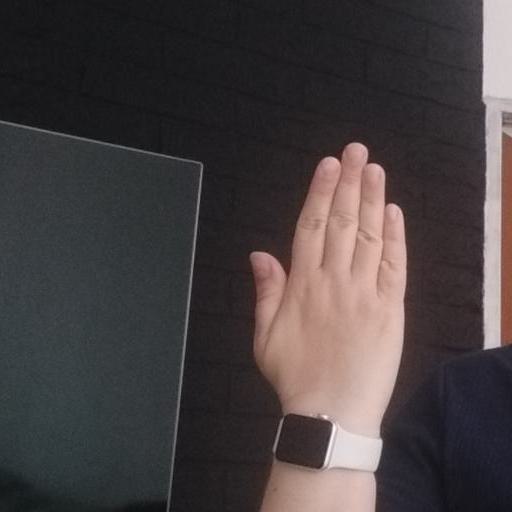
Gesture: stop_inverted